Thomas H. Ince

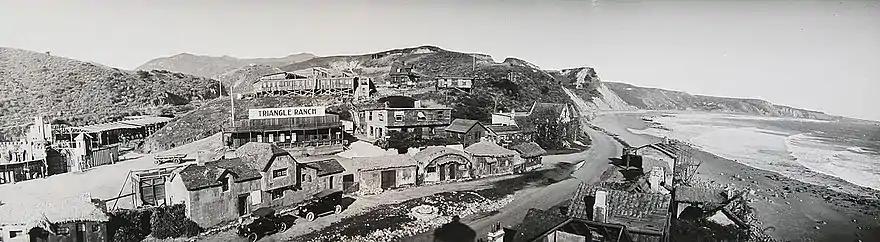
"Inceville", Santa Ynez Canyon, California, c. 1919

The "Miller 101 Bison Ranch Studio", which the Millers dubbed "Inceville" (and was later re-christened "Triangle Ranch") was the first of its kind in that it featured silent stages, production offices, printing labs, a commissary large enough to serve lunch to hundreds of workers, dressing rooms, props houses, elaborate sets, and other necessities – all in one location. While the site was under construction, Ince also leased the 101 Ranch and Wild West Show from the Miller Bros., bringing the whole troupe from Oklahoma out to California via train. The show consisted of 300 cowboys and cowgirls; 600 horses, cattle and other livestock (including steers and bison) and a whole Sioux tribe (200 of them in all) who set up their teepees on the property. They were then renamed "The Bison-101 Ranch Co.", and specialized in making westerns released under the name World Famous Features.